Belascoáin

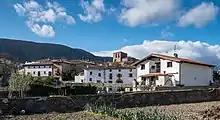
View of Belascoaín

Belascoain is a town and municipality located in the province and autonomous community of Navarre, northern Spain.